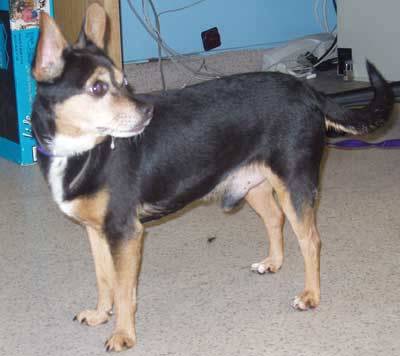
Label: dog